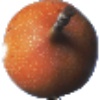
Label: granadilla